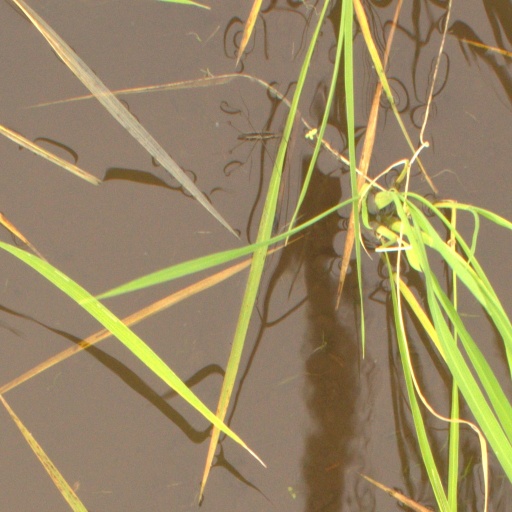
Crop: rice